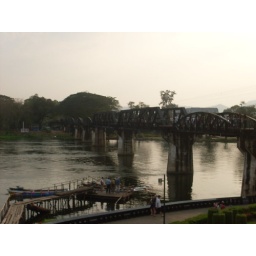
The bridge over the river Kwai